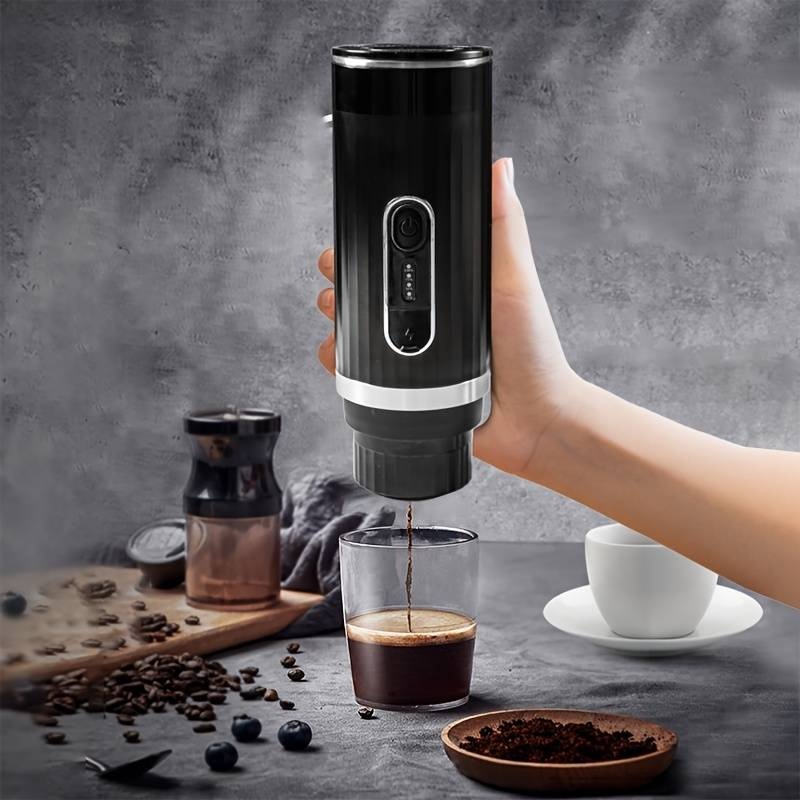
JavaJourney™ Portable Espresso Maker
Amazing product and such a great addition to any camping trip, car journey or just every day life. I travel a lot for work and also work in remote locations so this coffee machine was perfect for me. I highly recommend! It is the right temperature, gives great crème and great coffee all round, The buttons are easy to use and the cleaning is easy. " ⭐️⭐️⭐️⭐️⭐️ - Alex Branch ✅ Verified Buyer For the ardent coffee lover, every sip is a ritual, an experience. Yet, being on the move often means compromising on that perfect brew or resorting to lackluster alternatives. Such compromises lead to exhaustion , an inability to concentrate , and a yearning for a more authentic coffee experience. Introducing JavaJourney™ , the future of on-the-go coffee moments for lovers of ground coffee, Nespresso ® capsules, and Dulce Gusto ® . This self-heating , multi-functional coffee maker ensures every day starts with richness and perfection . Seamlessly integrating into any journey, every brew with JavaJourney™ promises full flavor and the familiar comfort of home. REASONS WHY JAVAJOURNEY™ WILL CHANGE YOUR LIFE ✅ PERFECT PRESSURE: Professional 15-bar technology gives the optimal pressure when making espresso. This extraction process which rivals even high-end coffee shops, ensures every sip is aromatic and flavorful . ✅ SELF HEATING: Rapid wireless heating delivers freshly brewed espresso without the need to boil the water first. With its durable ABS and stainless steel construction, JavaJourney™ is not just a coffee maker; it's a long-term travel companion . ✅ LONGER BATTERY LIFE: The rechargeable 7500mAh Lithium battery delivers eight fresh cups of espresso when fully charged. Spend less time worrying about losing power and more moments immersed in coffee perfection . ✅ PORTABLE AND COMPACT: The sleek and travel-friendly design ensures the JavaJourney™ slips easily into backpacks or carry-ons. Enjoy a fresh brew that can withstand the rigors of daily use and adventures . ✅ FLEXIBILITY: JavaJourney™ meets the needs of coffee enthusiasts whether they prefer hot brews or cold, using ground coffee, Nespresso capsules, or Dulce Gusto. It is the perfect companion for ensuring a robust morning coffee no matter the location. HOW TO USE Using the JavaJourney™ Portable Espresso Maker is easy: We understand the longing for a perfect cup of coffee, especially during travel or tight schedules. Picture being amidst nature, on a chilly morning, or waiting at an airport terminal, in desperate need of that familiar warmth and caffeine boost. Over 80% of Americans drink coffee, and without it, may experience reduced cognitive and physical performance in the morning. JavaJourney™ is not merely a gadget; it's an answer to countless coffee wishes . It transforms any spot into a personal café, allowing the ritual of coffee brewing to be almost limitless . Ending the day with a cup of coffee made to perfection , no matter the place, is a luxury now accessible to all. PRODUCT SPECIFICATIONS Materials: ABS and Stainless Steel Volume: 80ml water capacity Battery: Rechargeable 7500mAh Lithium battery Color: Black Handwash only. PACKAGE INCLUDES (1X) JavaJourney™ Portable Espresso Maker BELLA’S GUARANTEE We’re sure you’ll love our JavaJourney™ Portable Espresso Maker as much as we do. In fact, if for any reason you’re not completely satisfied, we offer a r isk-free 30-day money-back guarantee . Reach out to us at support@bellasbazaar.com or call us on +1-800-457-5820 if there's anything we can do to improve your shopping experience. Congratulations! You've found our hidden discount code. Use code “10OFF” at checkout to claim an additional 10% OFF your ENTIRE order!
Brand: BellasBazaar
Category: Home & Garden > Kitchen & Dining > Kitchen Appliances > Coffee Makers & Espresso Machines > Espresso Machines